Claude de Ramezay

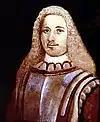

Claude de Ramezay, (15 June 1659 – 31 July 1724), was an important figure in the early history of New France. He was a military man by training and rose to being commander of the colonial regular troops.